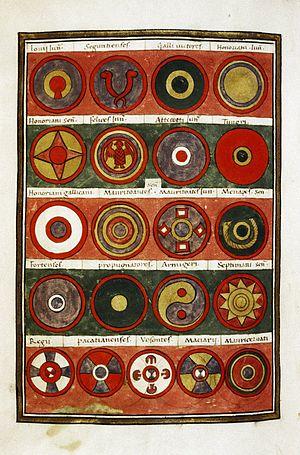
Le taijitu, encore appelé « symbole du Yin et du Yang » ou « symbole taoïste », est un symbole chinois associé au taoïsme et au néo-confucianisme. Ce sont les penseurs de ce dernier courant, en particulier Zhu Xi, qui l’ont popularisé à partir des Song sous la forme ci-contre, la plus généralement connue, parfois entourée des huit trigrammes. D’autres formes existent, dont celle décrite par Zhou Dunyi et utilisée pour la pratique de l’alchimie interne taoïste neidan.